Anthony Henley (1667–1711)

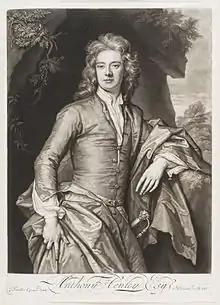
A 1694 engraving of Henley by John Smith after Godfrey Kneller

Anthony Henley (1667 – August 1711) was an English Whig politician who sat in the English and British House of Commons between 1698 and 1711. He was noted as a wit.